History of Khyber Pakhtunkhwa

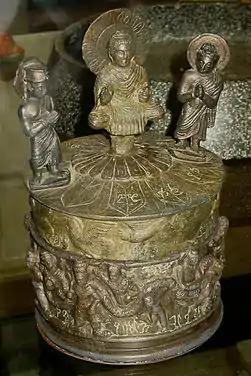
Peshawar's Kanishka stupa once kept sacred Buddhist relics in the Kanishka casket.

The Yuezhi nomads had driven the Sakas from the highlands of Central Asia, and were themselves forced southwards by the nomadic Xiongnu. One group, known as the Kushan, took the lead, and its chief, Kadphises I, seized vast territories extending south to the Kabul valley. His son Kadphises II conquered North-Western India, which he governed through his generals. His immediate successors were the fabled Buddhist kings: Kanishka, Huvishka, and Vasushka or Vasudeva, of whom the first reigned over a territory which extended as far east as Benares, far south as Malwa, and also including Bactria and the Kabul valley. Their dates are still a matter of dispute, but it is beyond question that they reigned early in the Christian era. To this period may be ascribed the fine statues and bas-reliefs found in Gandhara and Udyana. Under Huvishka's successor, Vasushka, the dominions of the Kushan kings shrank.